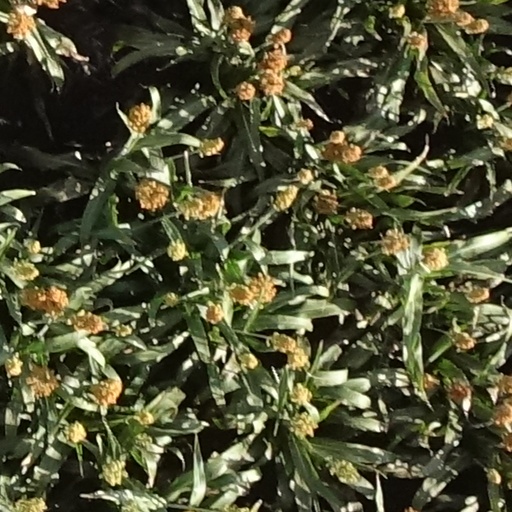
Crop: sorghum